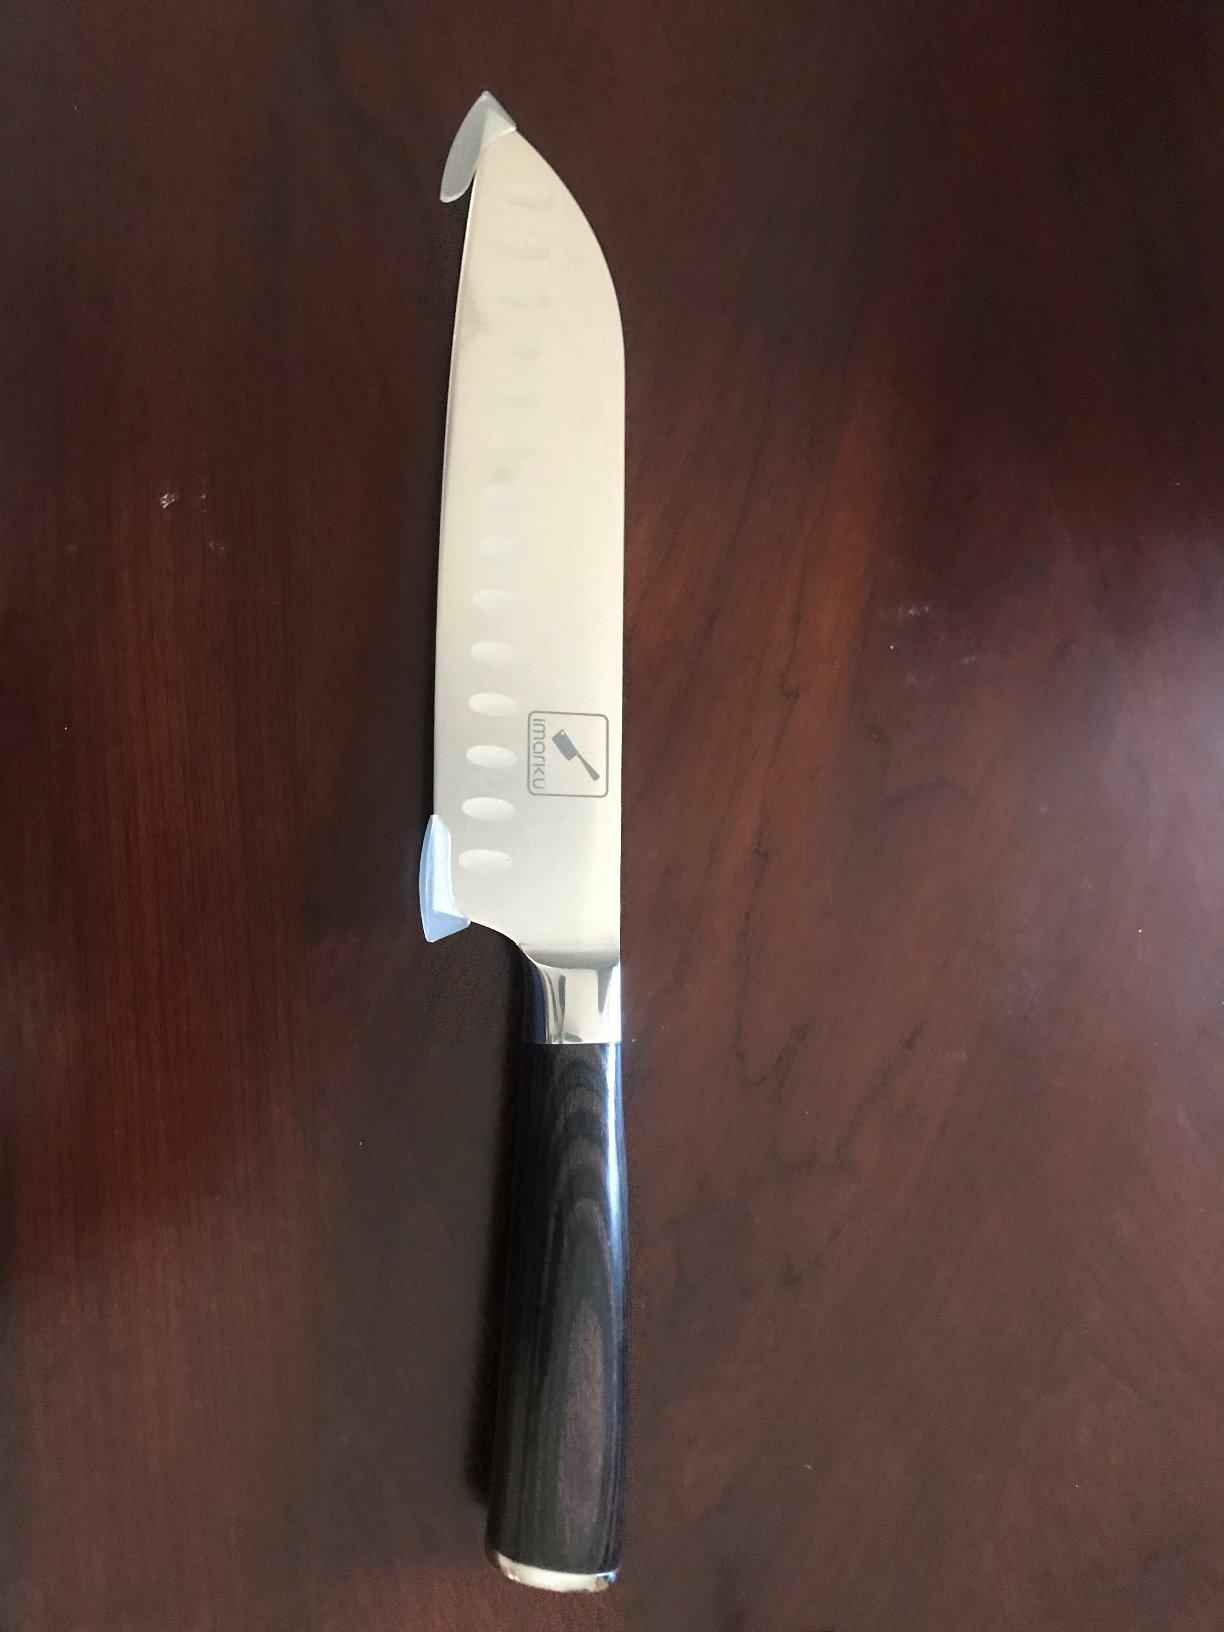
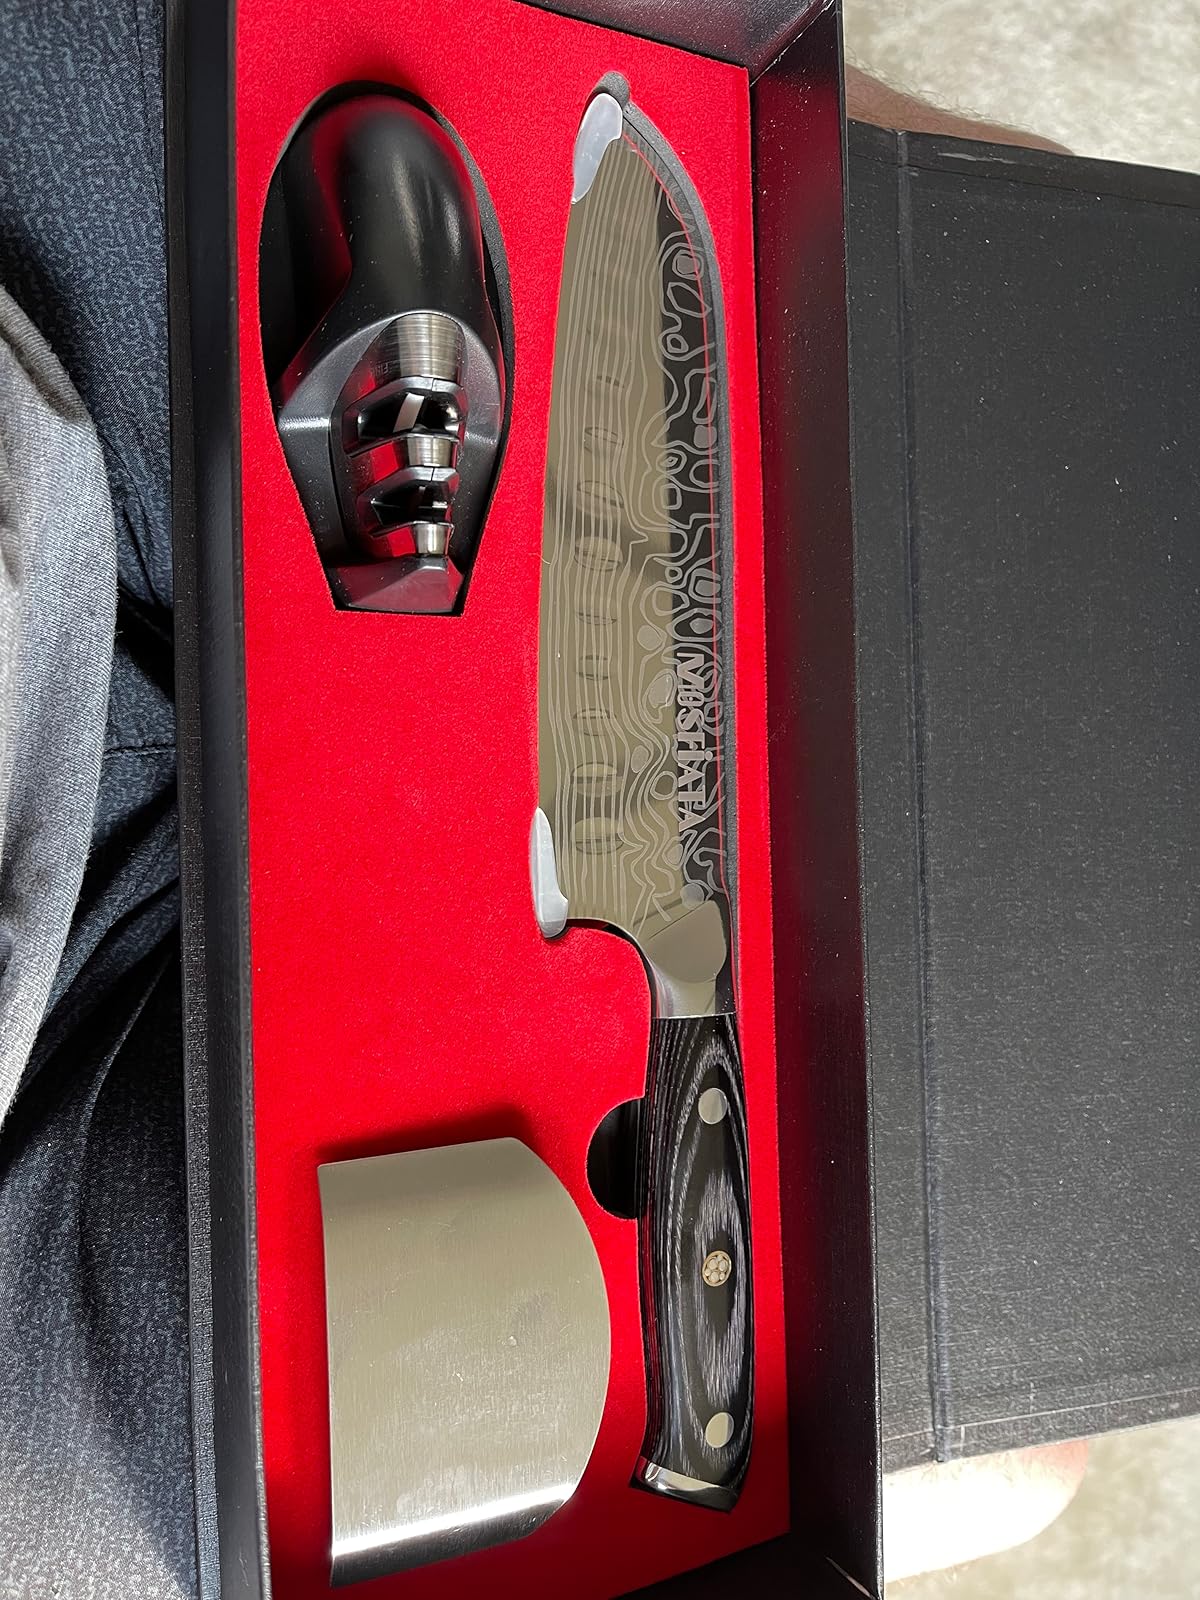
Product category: items_knife
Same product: no